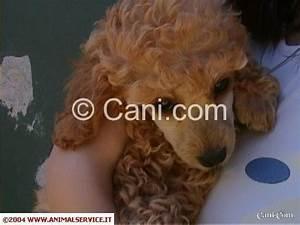
dog